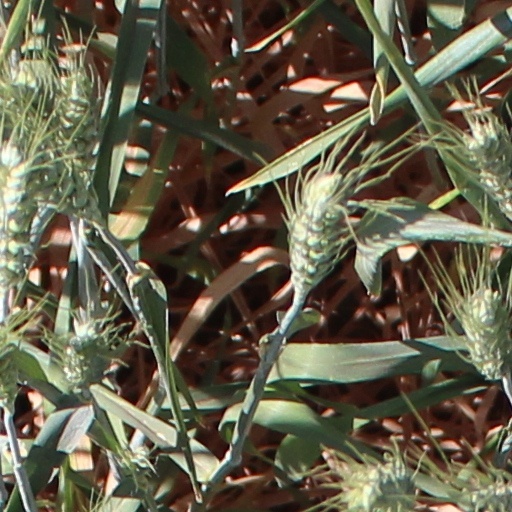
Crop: wheat